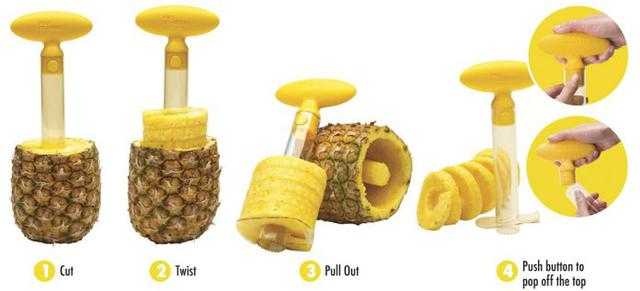
Label: Pineapple